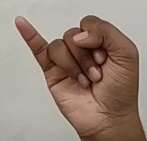
ASL sign: J